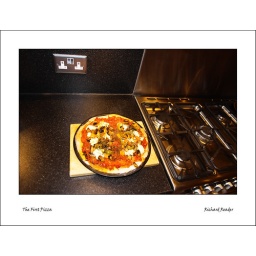
Well, I promised. Here is the first pizza cooked in the new kitchen. New oven works fine.